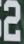
Number: 2